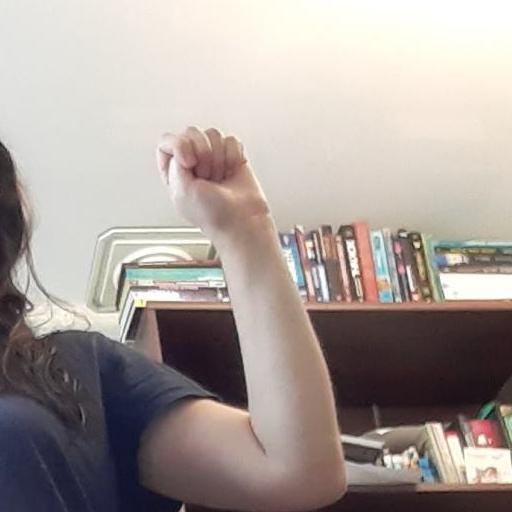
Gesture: fist